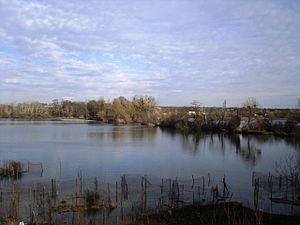
L'étang de la Place Verte à Grigny (91)
Grigny est une commune française dans le département de l’Essonne en région Île-de-France.